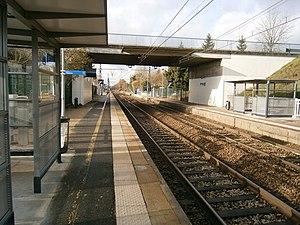
Gare de Gazeran (78)
La gare de Gazeran est une gare ferroviaire française de la ligne de Paris-Montparnasse à Brest, située sur le territoire de la commune de Gazeran, dans le département des Yvelines, en région Île-de-France.